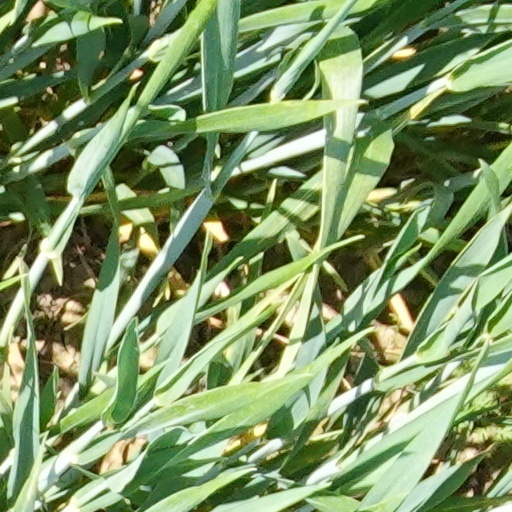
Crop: wheat